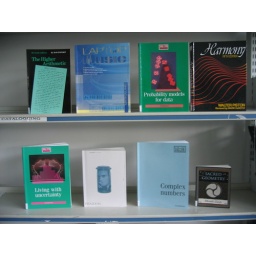
Move your mouse over each book cover and click on the link to search the library catalogue.